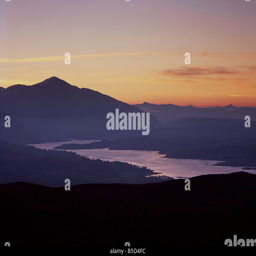
munro mountain viewed from the summit of person looking up